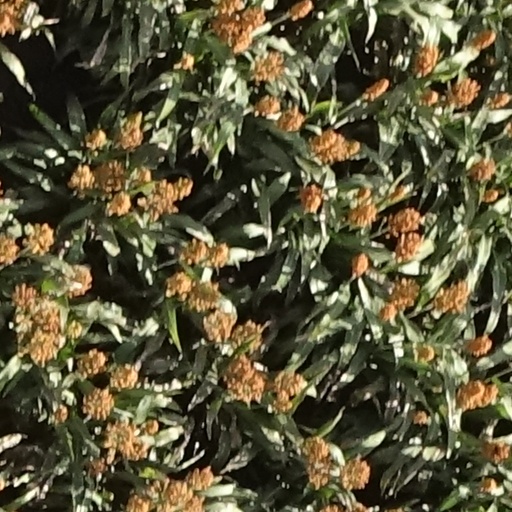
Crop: sorghum